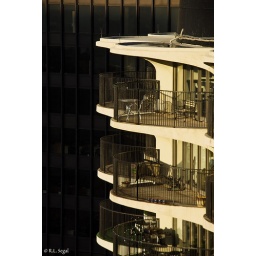
The top floor balconies shine in the setting sun with Mies van der Rohe's (former) IBM Building in the background.